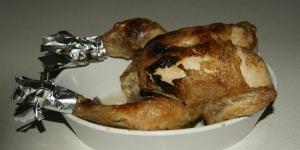
pollo al ast